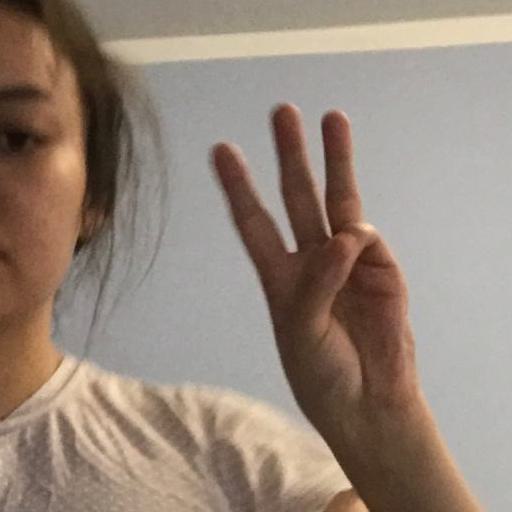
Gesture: three